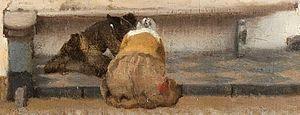
Vermeer La Ruelle detail enfants
La Ruelle est une peinture à l'huile sur toile de Johannes Vermeer de 54,3 × 44 cm, peinte vers 1658, et exposée au Rijksmuseum d'Amsterdam.